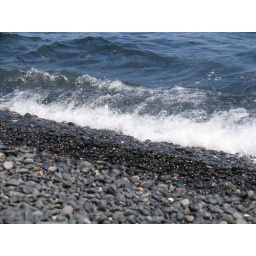
black stone beach &amp;quot;Mavra Voila&amp;quot; near Emporio